American bittern

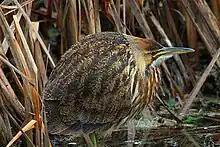
American bittern, feathers puffed, Nisqually National Wildlife Refuge

The American bittern is a large, chunky, brown bird, very similar to the Eurasian bittern ("Botaurus stellaris"), though slightly smaller, and the plumage is speckled rather than being barred. It is in length, with a wingspan and a body mass of .